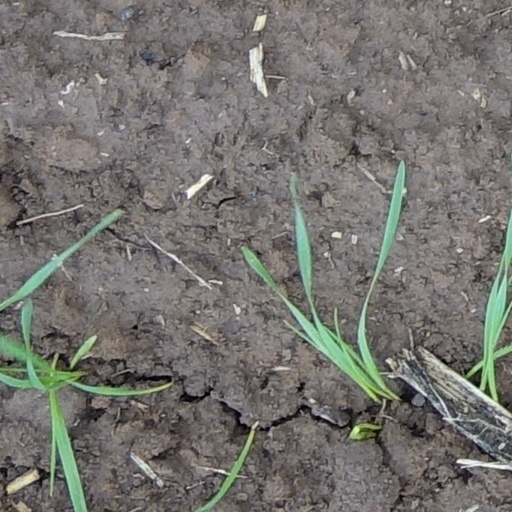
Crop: wheat